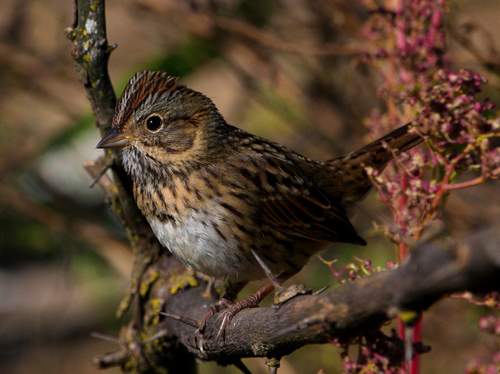
this interesting brown and yellow bird has a very interesting and colorful red and black crown.
a small brown and white bird with elaborate feather coloring and a very tiny beak on a tiny head.
the small bird has a brown and white speckled body with a round eye and short pointed beak.
this small bird is brown with black spots and features a grey breast.
this bird is white and brown in color with a stubby beak, and brown eye rings.
this small bird as a very small brown beak, a white belly and a yellowish breast with black spots.
a small perching bird, tan with black speckling, a white breast, red crown and short, pointed bill.
this small bird has a white belly, brown and black speckled back, and a small shar beak wih big eyes.
the bird has a small bill and a spotted brown back.
this bird has wings that are brown and has a white belly
Species: Lincoln Sparrow